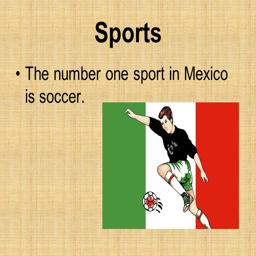
sports the number sport is soccer .